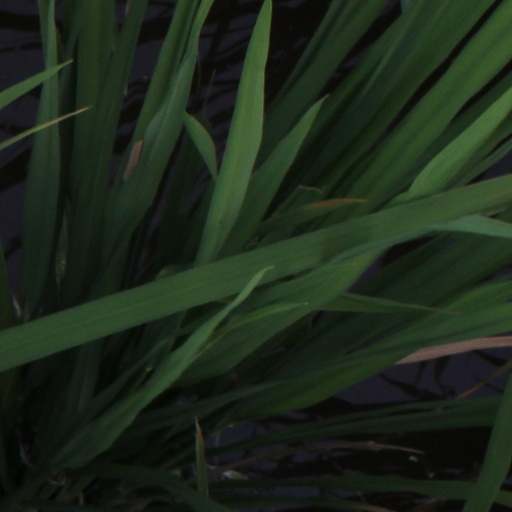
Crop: rice